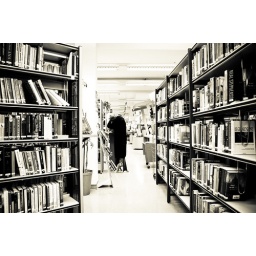
Library books in black and white